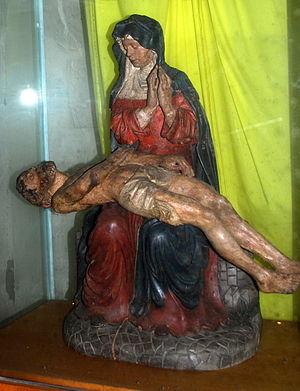
Capbreton église St Nicolas
L'église Saint-Nicolas est un lieu de culte catholique situé dans la commune de Capbreton, dans le département français des Landes.